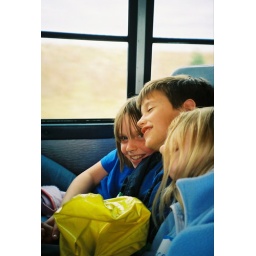
three in a seat going home